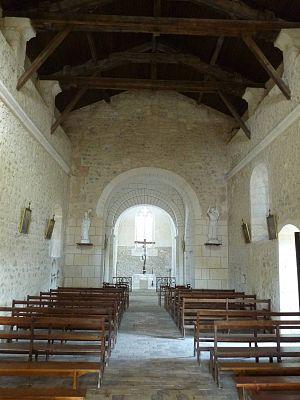
église d'Aubeville (16), France